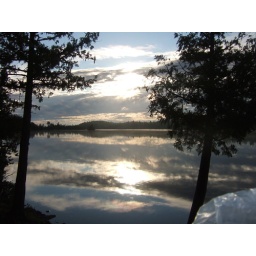
Dang, got the plastic bag i was using to keep my camera dry in the picture!